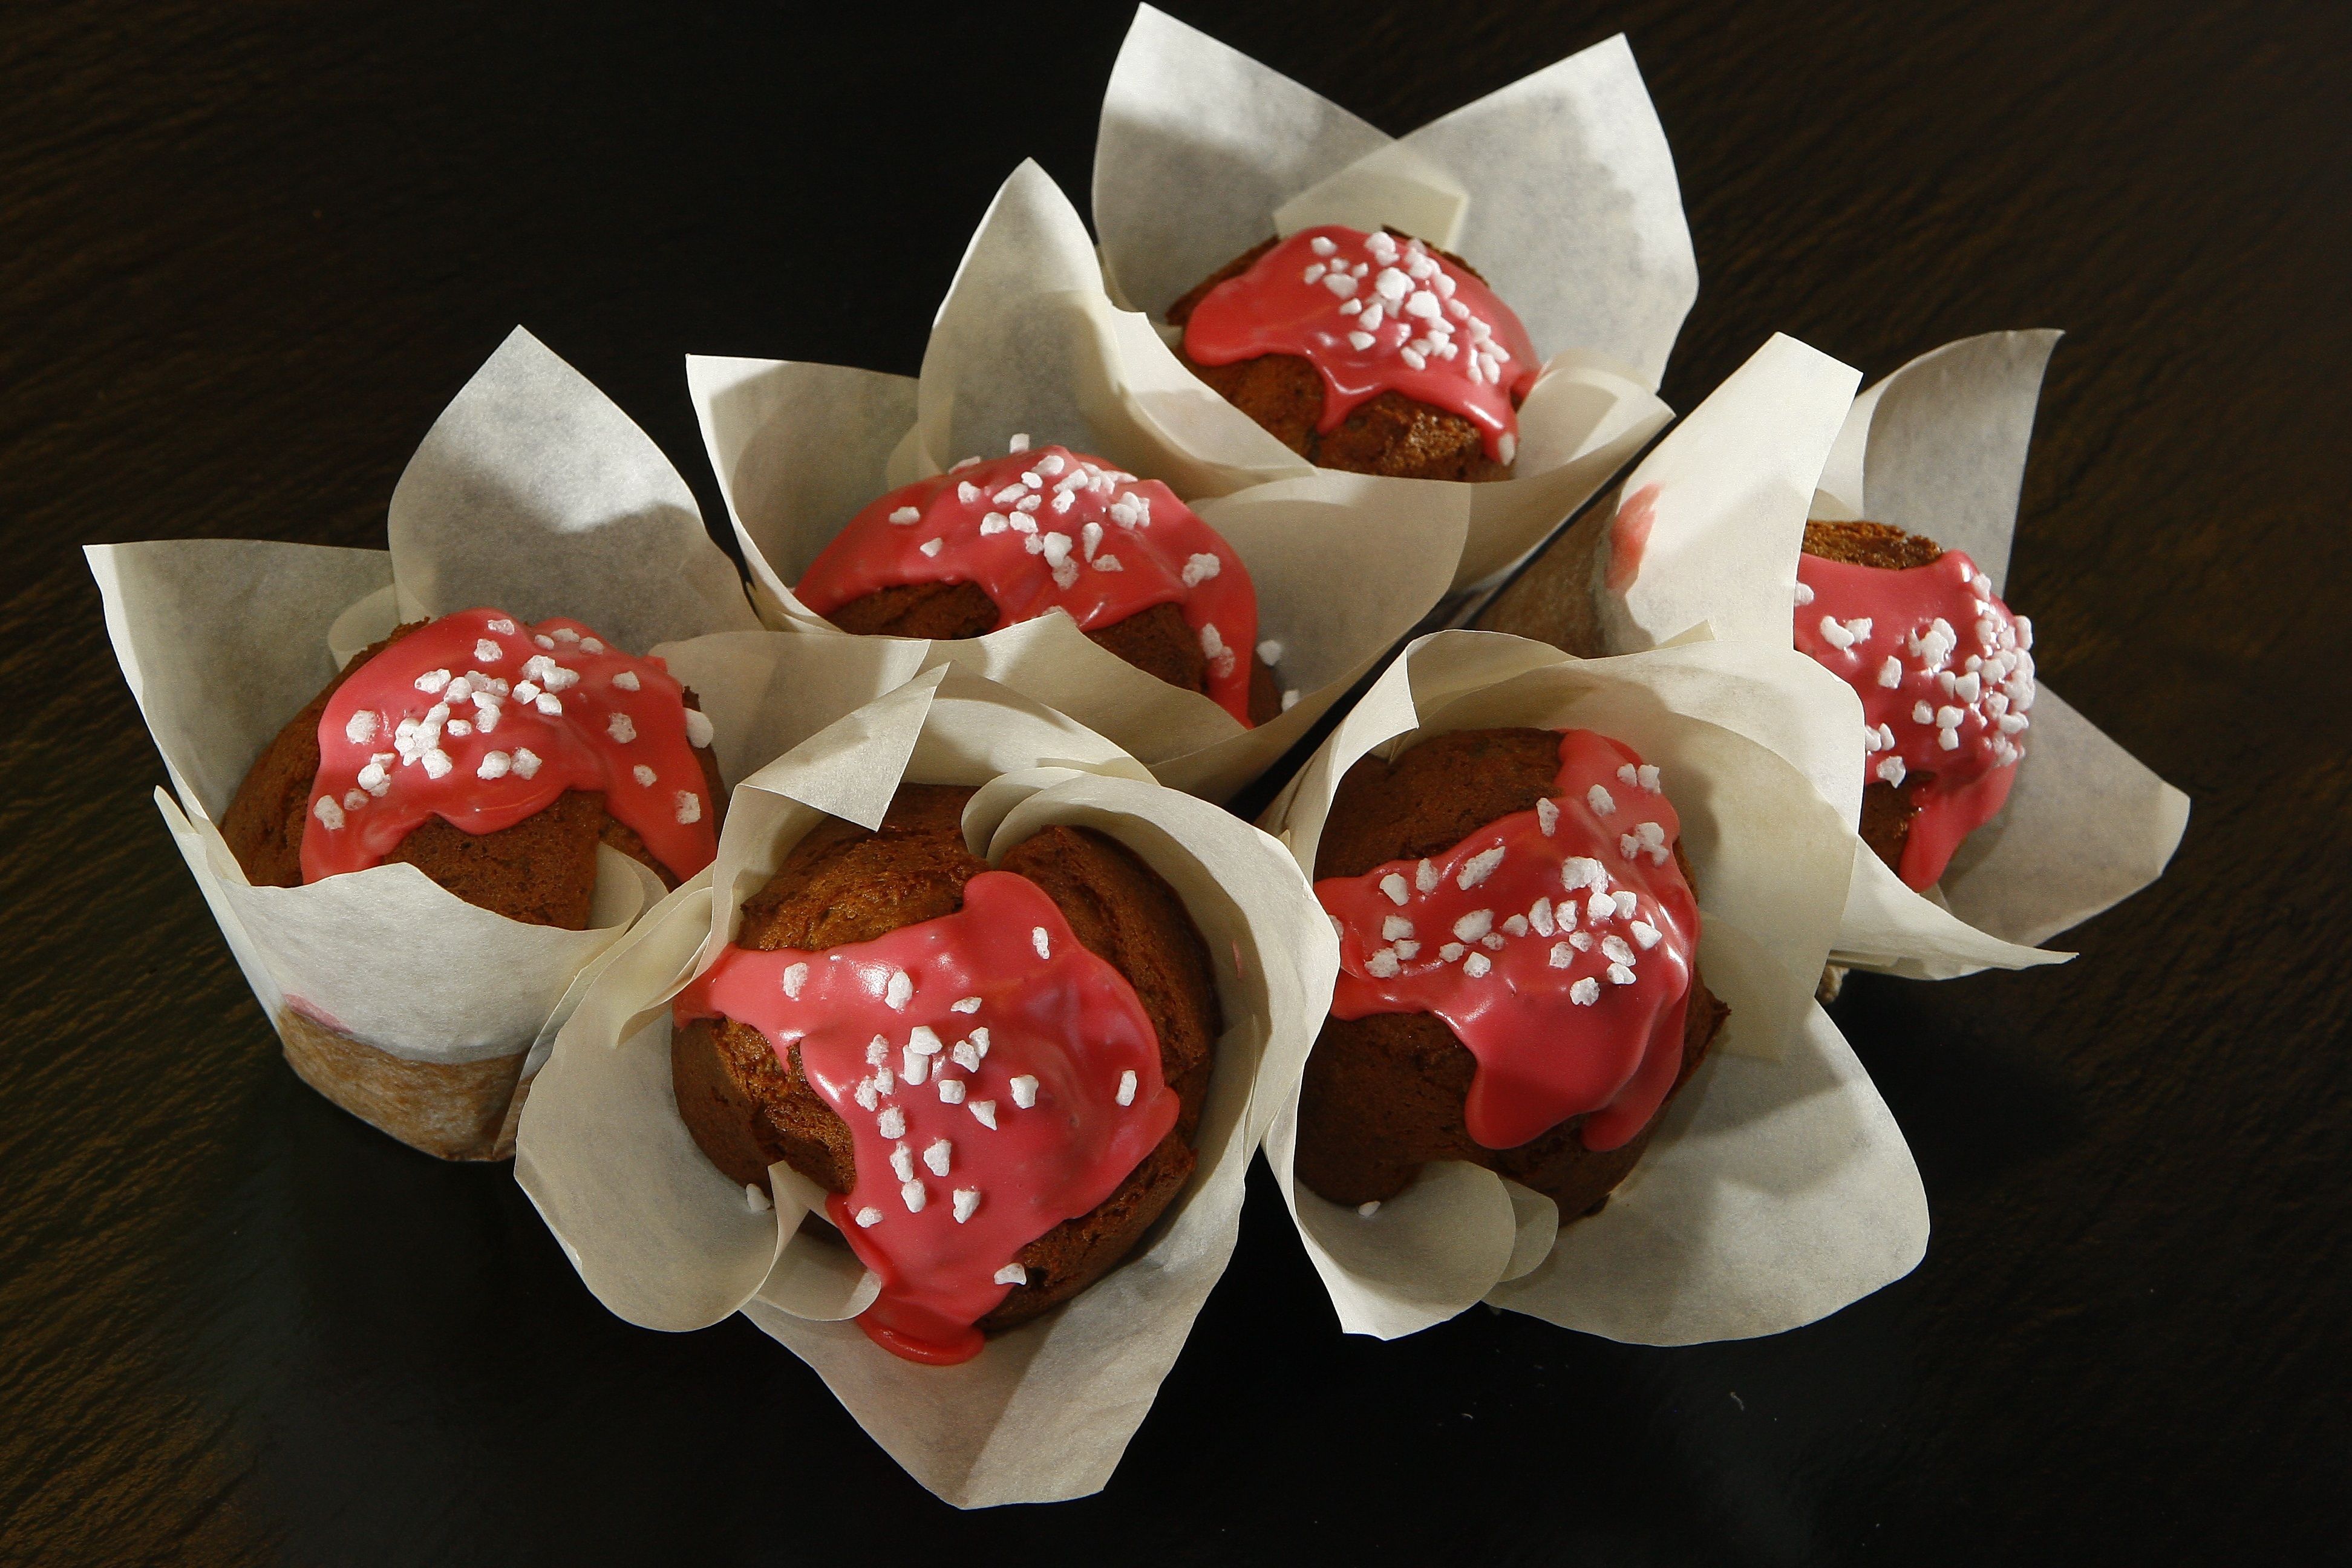
sweet, flower, petal, dish, food, red, produce, craft, cupcake, dessert, cuisine, cake, strawberry, baked, muffin, garnish, icing, dining, delicate, strawberries, cupcakes, sweetness, cakes, valentine's day, speciality, coffee accessories, christmas cakes, enjoy eating